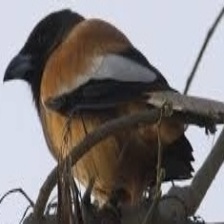
Species: RUFOUS TREPE
Scientific name: DENDROCITTA VAGABUNDA